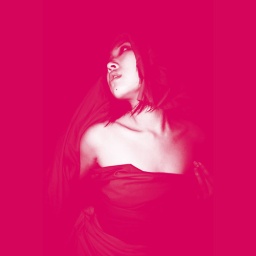
girl in pink - JPG -